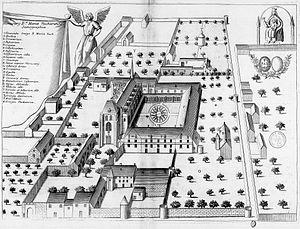
Planche gravée du 17ème siècle représentant l'abbaye Notre-Dame de Noyers, dans le livre Monasticon Gallicanum.
L'abbaye Notre-Dame de Noyers, est situé à Noyers, sur le territoire de la commune de Nouâtre, dans le département d'Indre-et-Loire, fut édifiée au XIᵉ siècle. Elle fut un centre actif d'influence religieuse, morale et agricole dans la Basse-Touraine et le Châtelleraudais. Elle disposait de revenus considérables et en certaines occasions on y vit paraître les légats du pape, les comtes d'Anjou et de Touraine. Henri IV y séjourna 3 jours en septembre 1587.
Cet article recense une partie des monuments historiques d'Indre-et-Loire, en France.